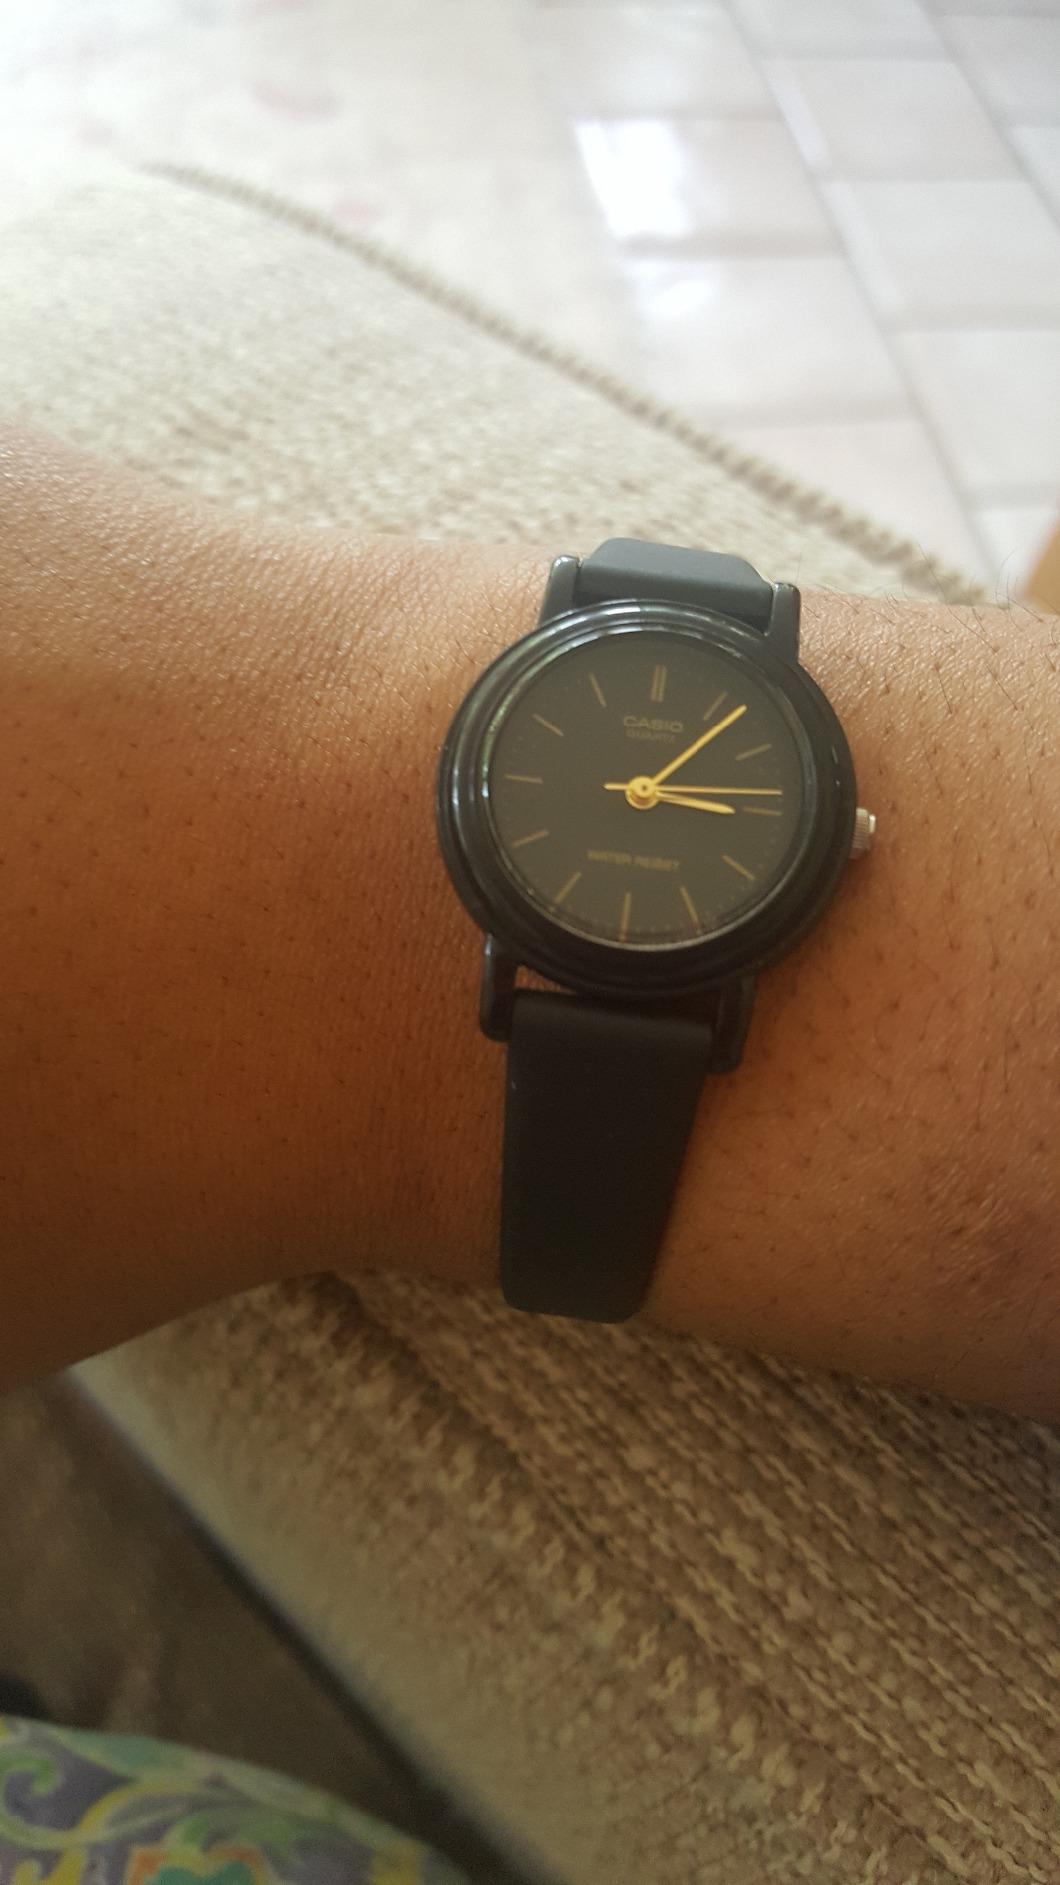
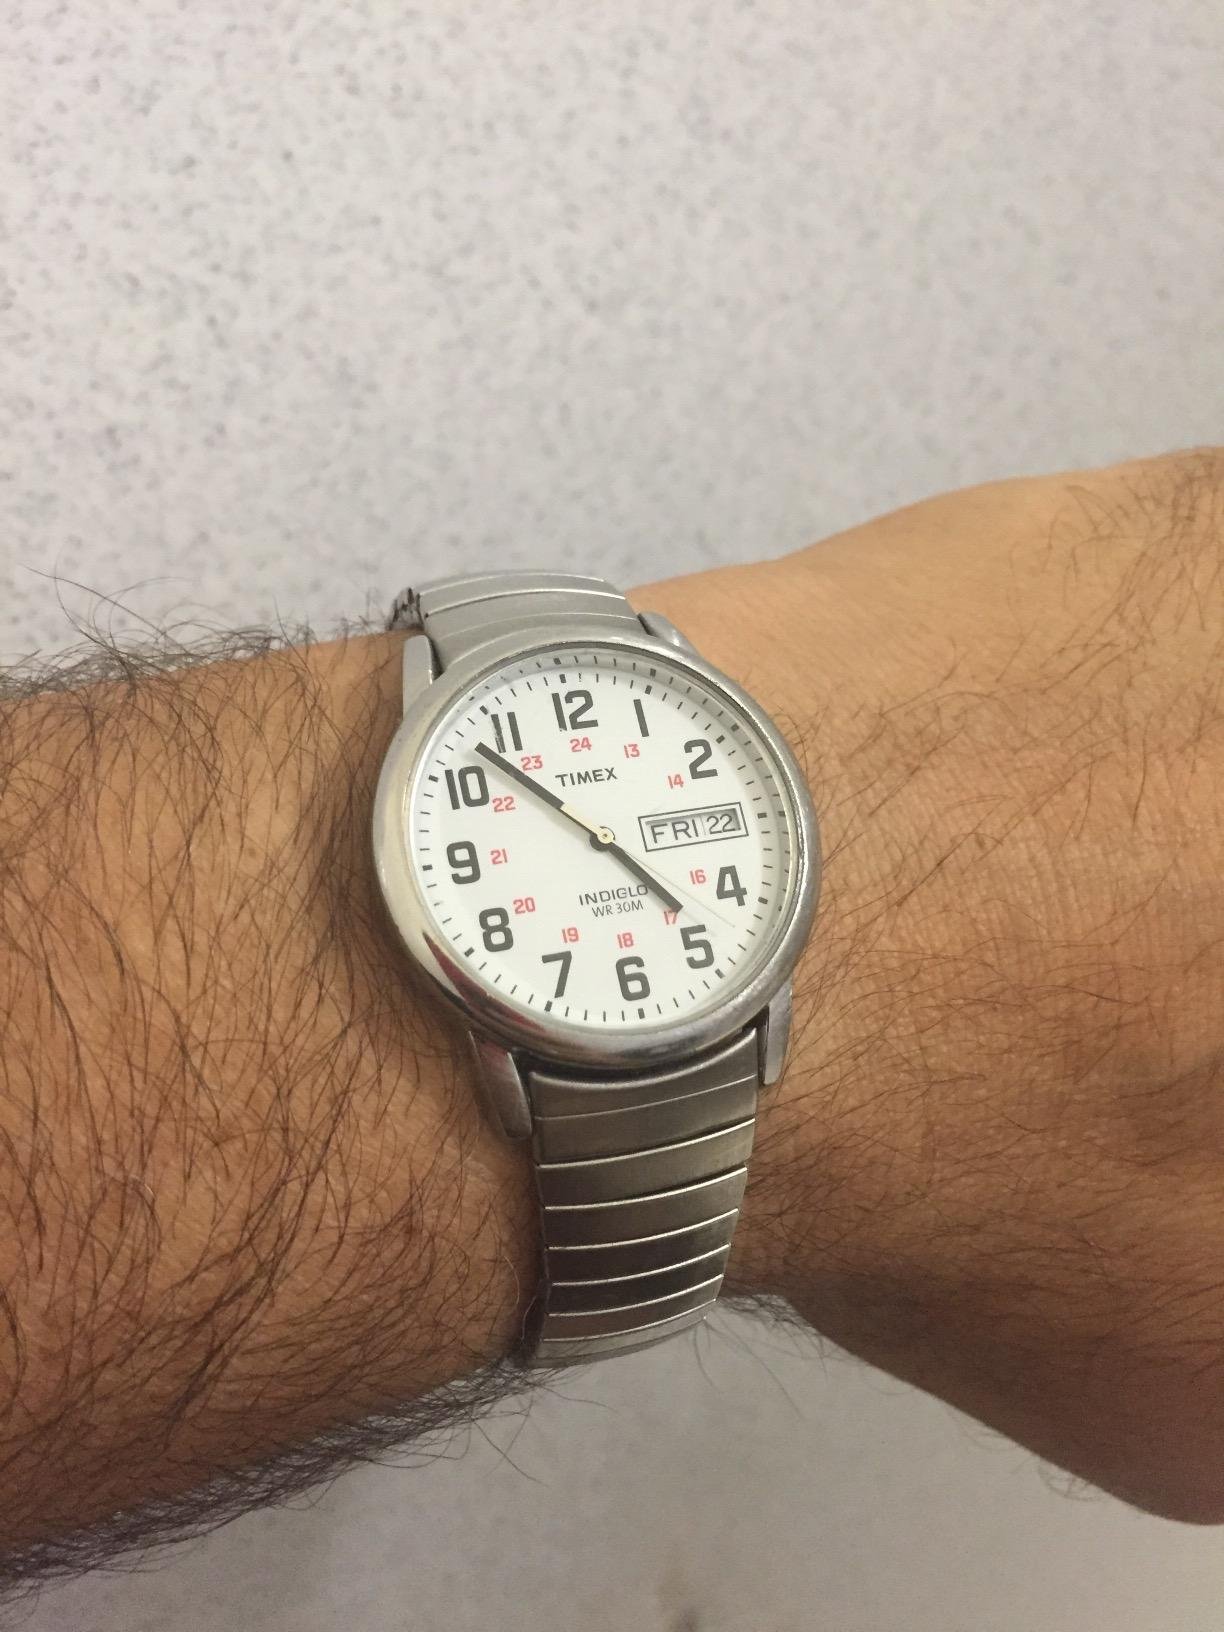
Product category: accessories_watch
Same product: no